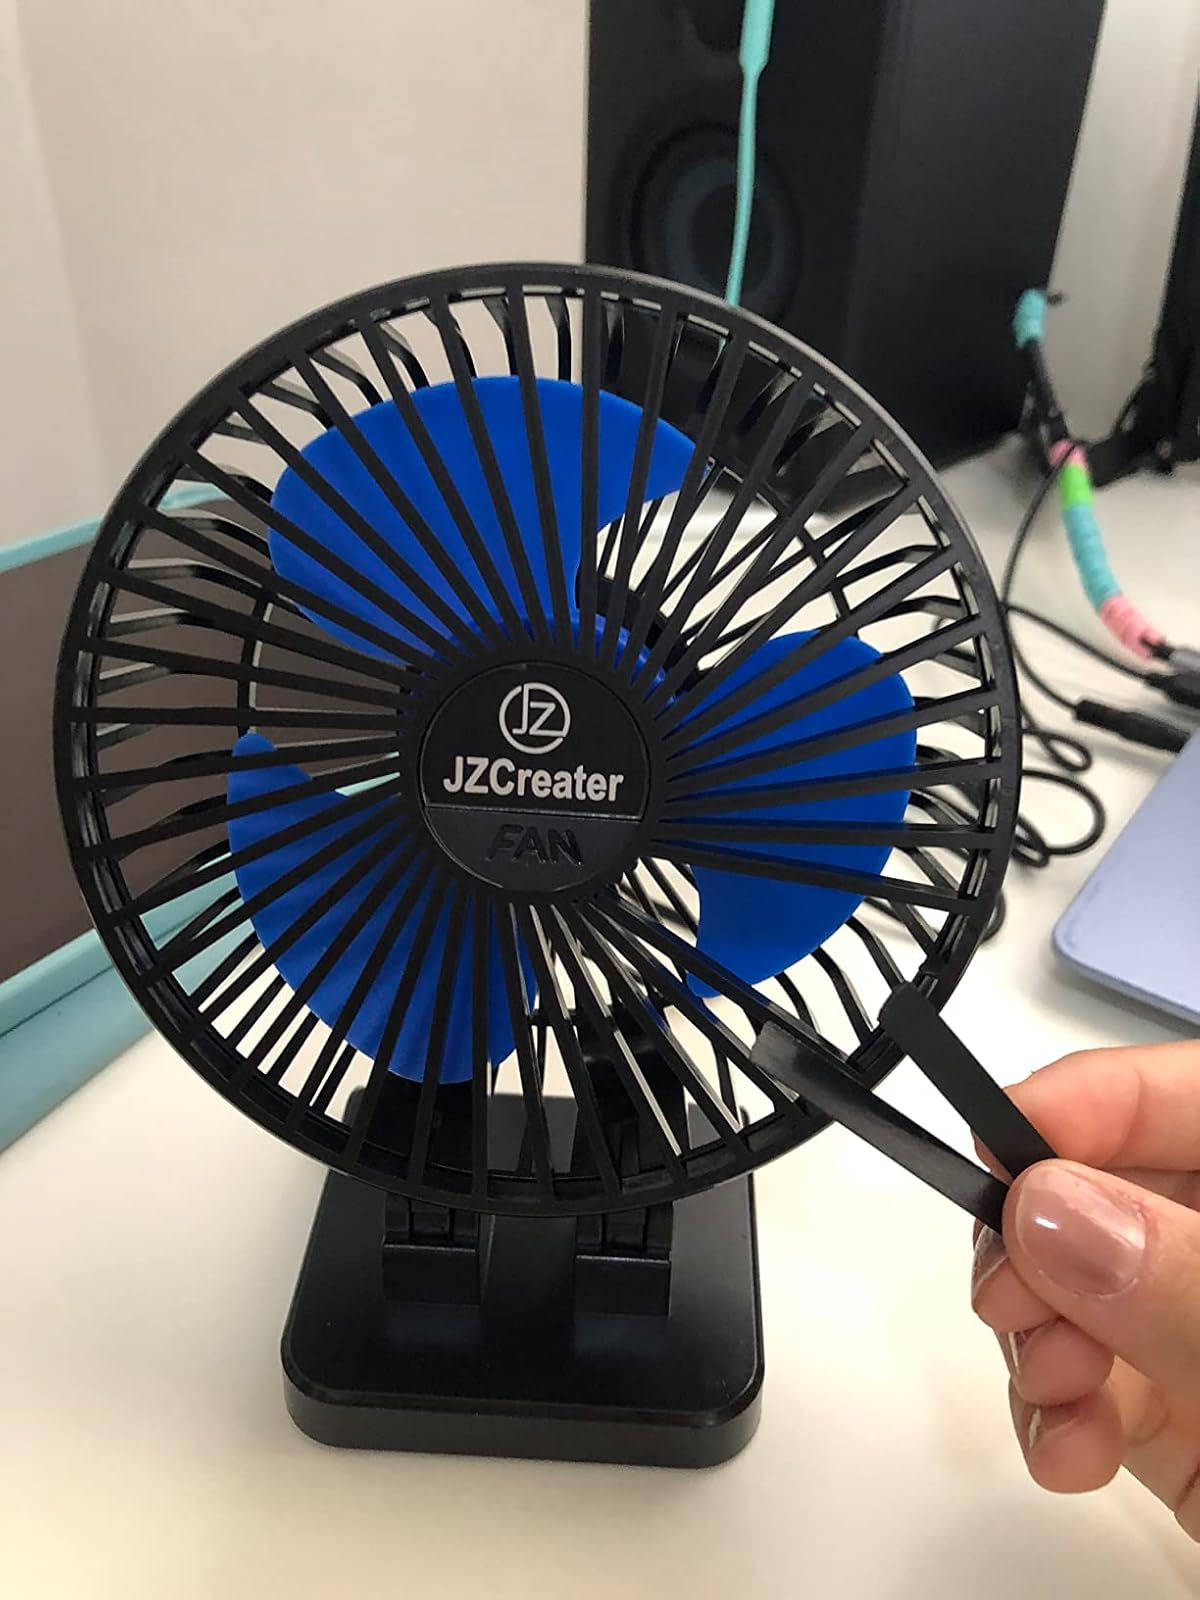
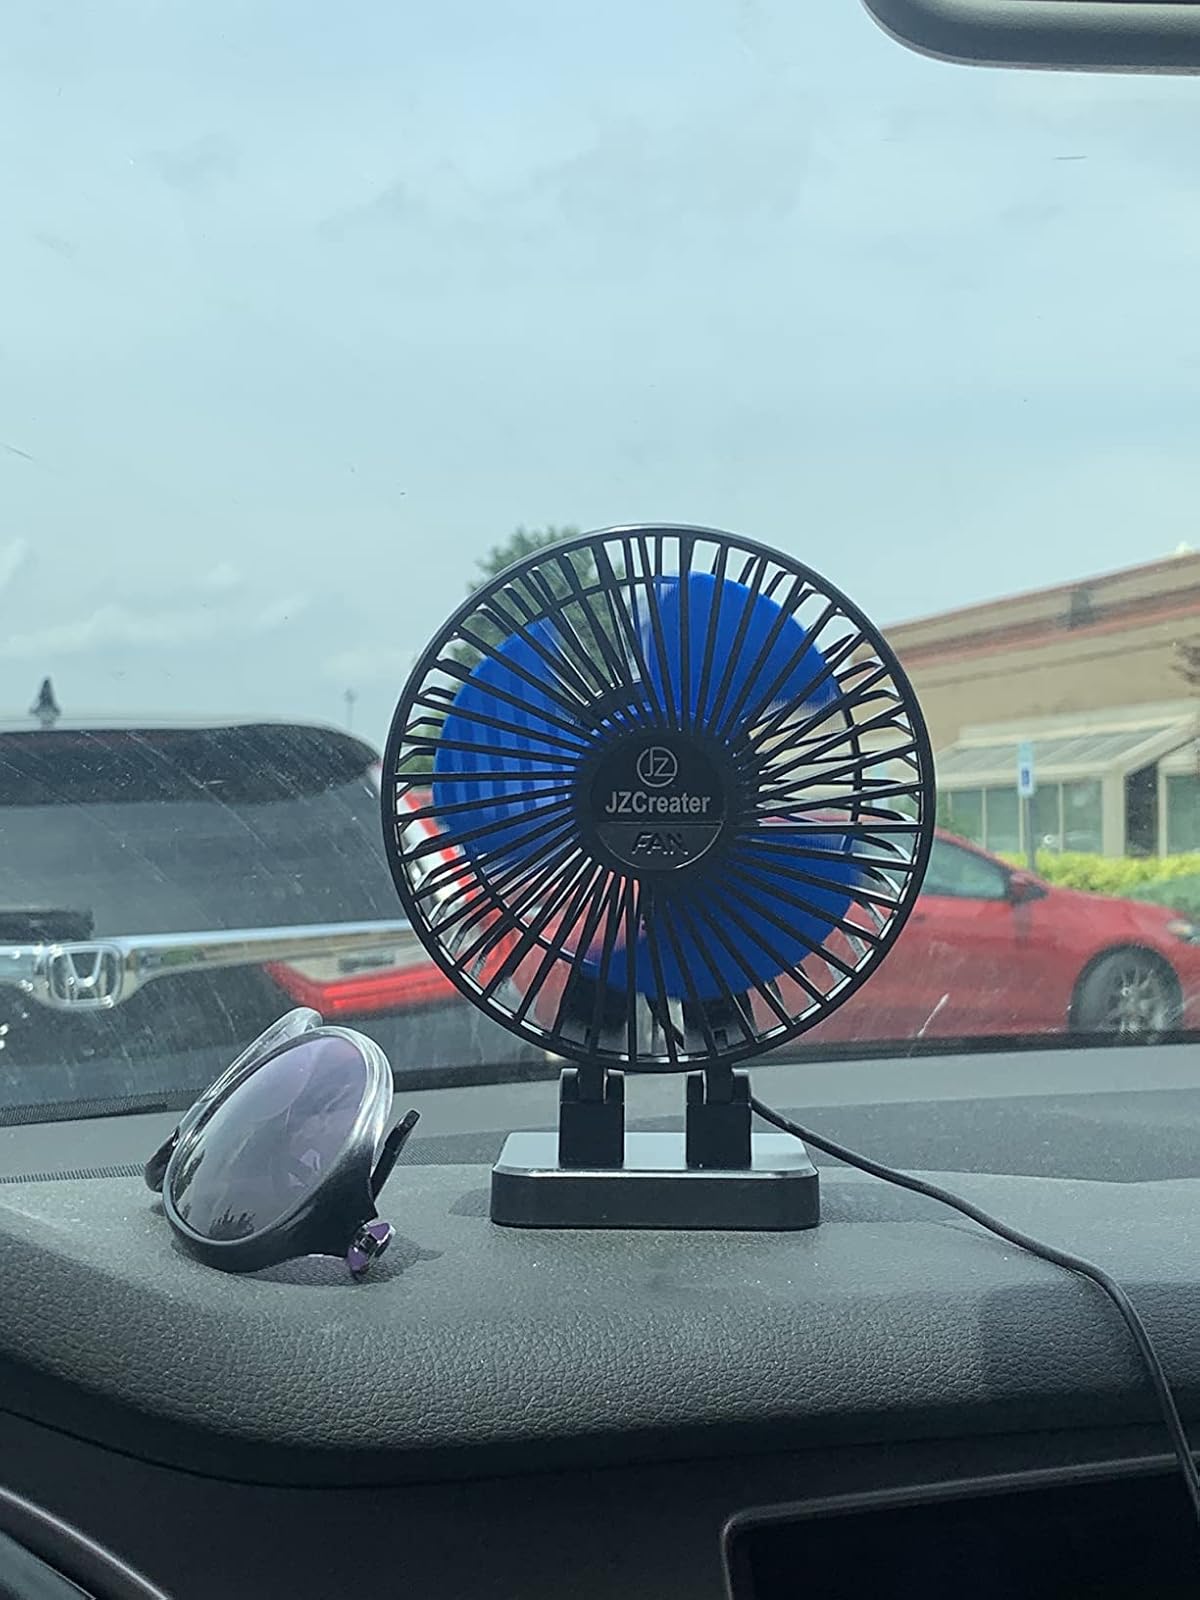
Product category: fan
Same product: yes